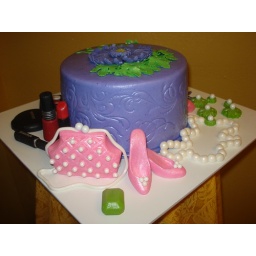
White sour cream cake filled with white chocolate mousse and pineapple pieces.. embossed buttercream with detail done in chocolate and fondant